The Amorettes

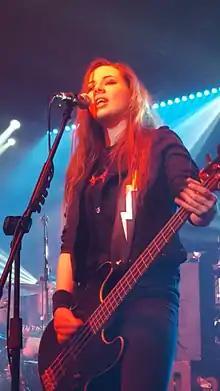
Heather McKay

On 18 April, The Amorettes were confirmed for the 2016 Download Festival on Friday 10 June. They also played at T in the Park 2016 on 8 July, Hard Rock Hell on 10 November, and Planet Rockstock in December.